Elisa von Ahlefeldt

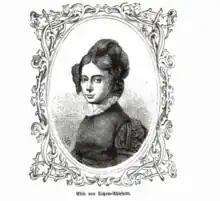
Elise von Ahlefeldt

Elisa Davidia Margarethe Countess of Ahlefeldt (born 17 November 1788 at Tranekjær Castle on Langeland Island, Denmark, died 20 March 1855 in Berlin) was a German-Danish noblewoman and wife of the Prussian General-major and war hero Adolf von Lützow (1782–1834).